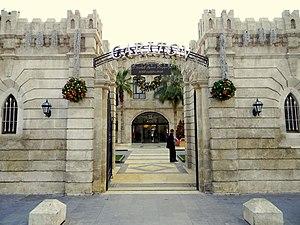
Alep est une ville de Syrie, chef-lieu du gouvernorat d'Alep, le gouvernorat de Syrie le plus peuplé, situé dans le Nord-Ouest du pays. Pendant des siècles, Alep a été la ville la plus grande de la région syrienne et la troisième plus grande ville de l'Empire ottoman. Avec une population de 2 132 100 habitants en 2004, Alep était la ville la plus peuplée du pays et du Levant avant l'arrivée de la guerre civile.